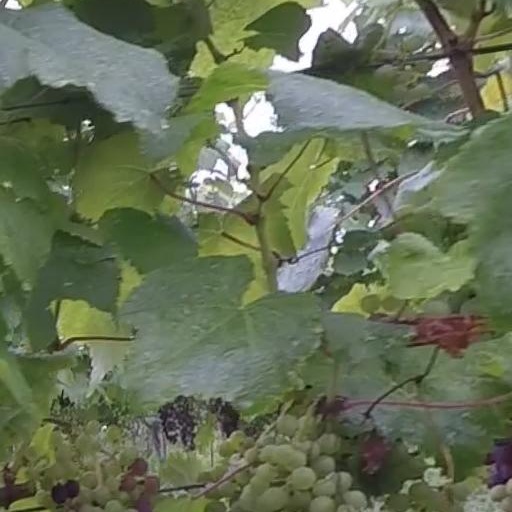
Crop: grape